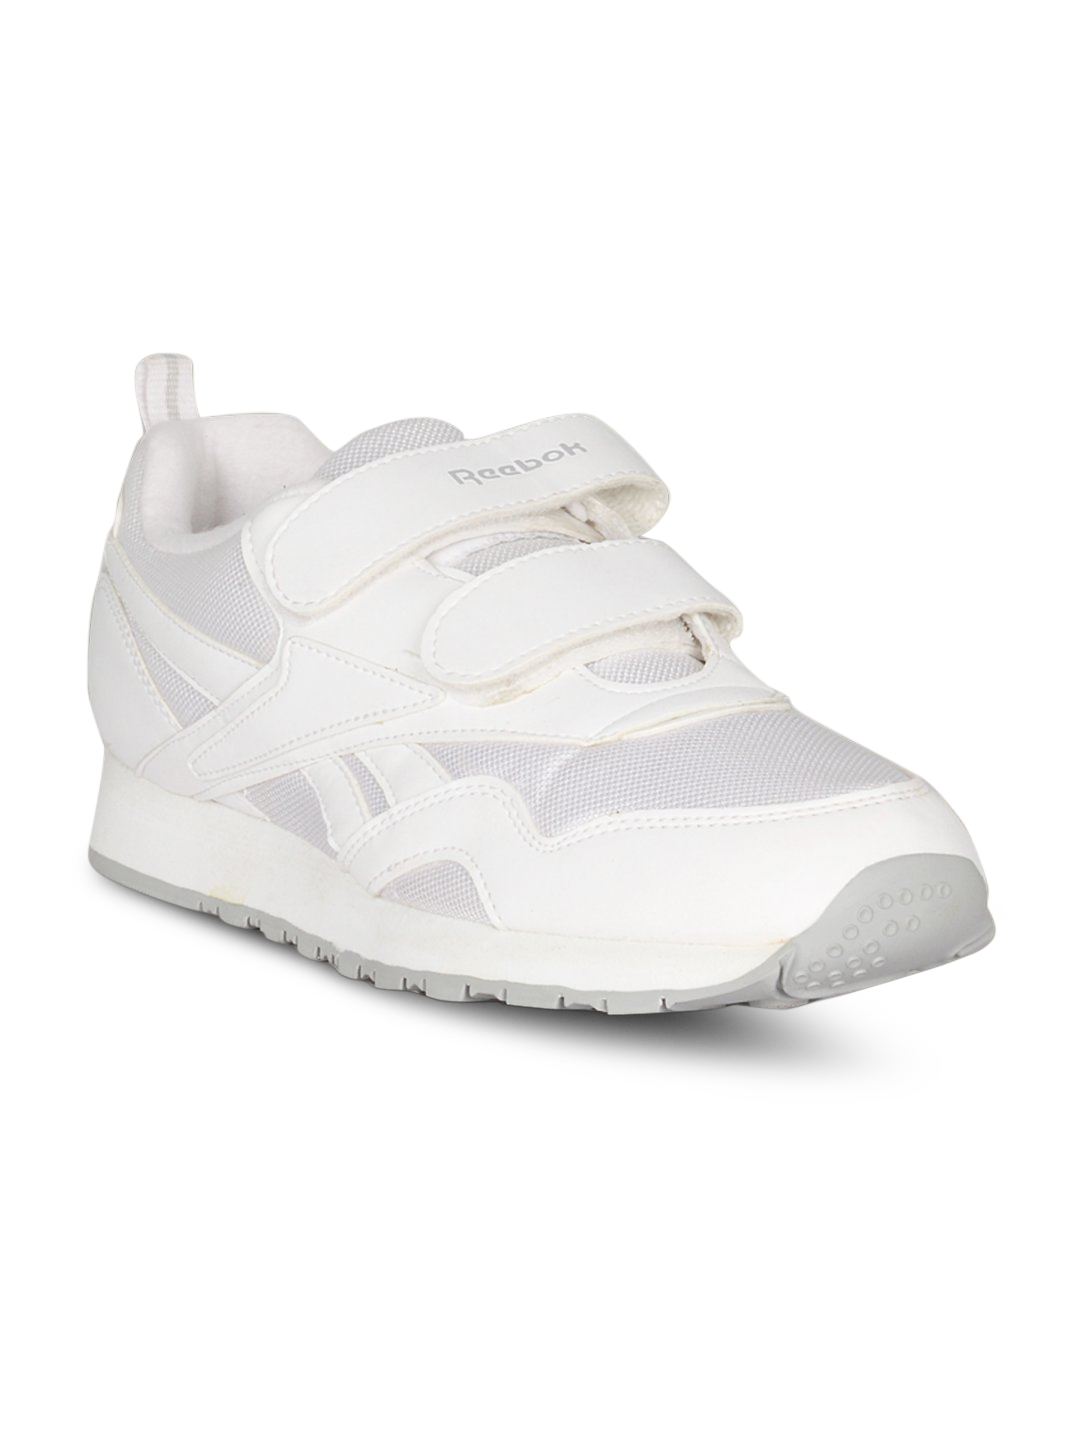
Reebok Men's Blaze White Shoe
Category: Footwear / Shoes / Sports Shoes
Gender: Men
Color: White
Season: Summer 2011
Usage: Sports